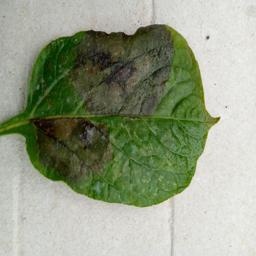
Etiqueta: Late Blight